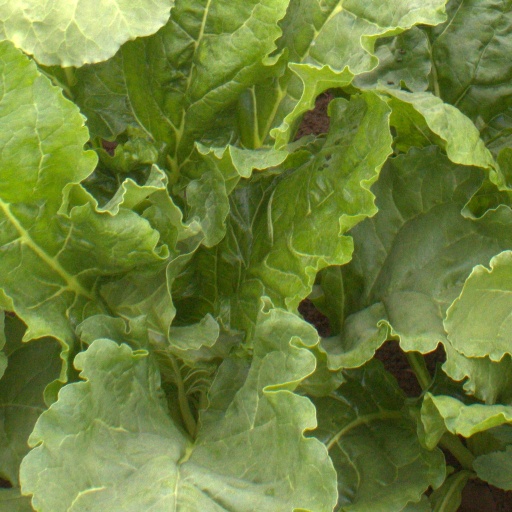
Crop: sugar beet